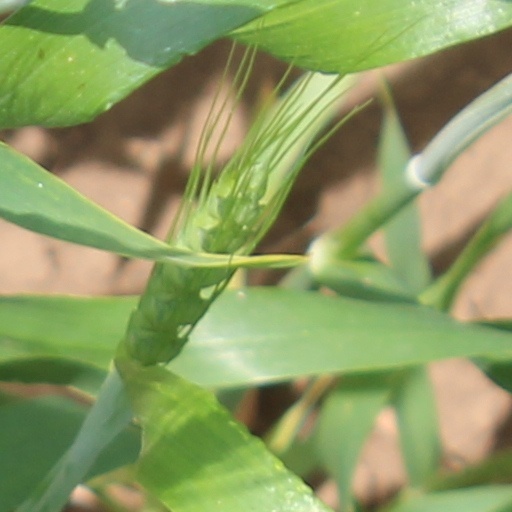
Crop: wheat